Nobility

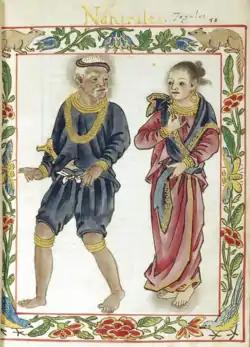
A pre-colonial Tagalog couple belonging to the datu class or nobility as depicted in the Boxer Codex of the 16th century.

In some Islamic countries, there are no definite noble titles (titles of hereditary rulers being distinct from those of hereditary intermediaries between monarchs and commoners). Persons who can trace legitimate descent from Muhammad or the clans of Quraysh, as can members of several present or formerly reigning dynasties, are widely regarded as belonging to the ancient, hereditary Islamic nobility. In some Islamic countries they inherit (through mother or father) hereditary titles, although without any other associated privilege, e.g., variations of the title "Sayyid" and "Sharif". Regarded as more religious than the general population, many people turn to them for clarification or guidance in religious matters.